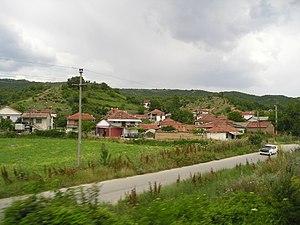
Zelenikovo est une municipalité du centre de la République de Macédoine du Nord. Elle comptait 4 077 habitants en 2002 et fait 176,95 km². Elle est connue pour son site archéologique de Tauresium, ville antique où est né l'empereur Justinien. Elle compte une importante minorité albanaise.